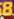
Number: 8